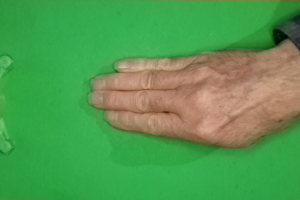
Label: paper